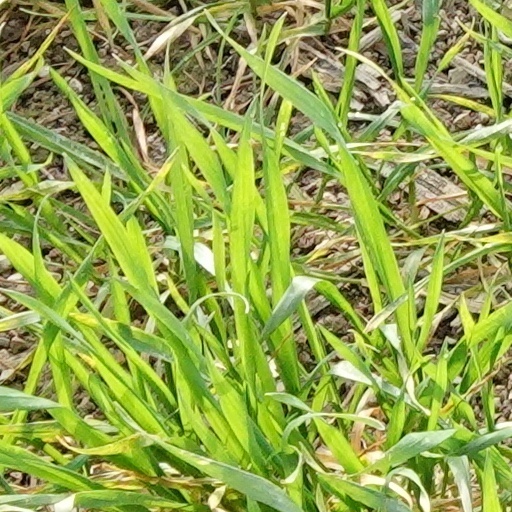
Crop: wheat